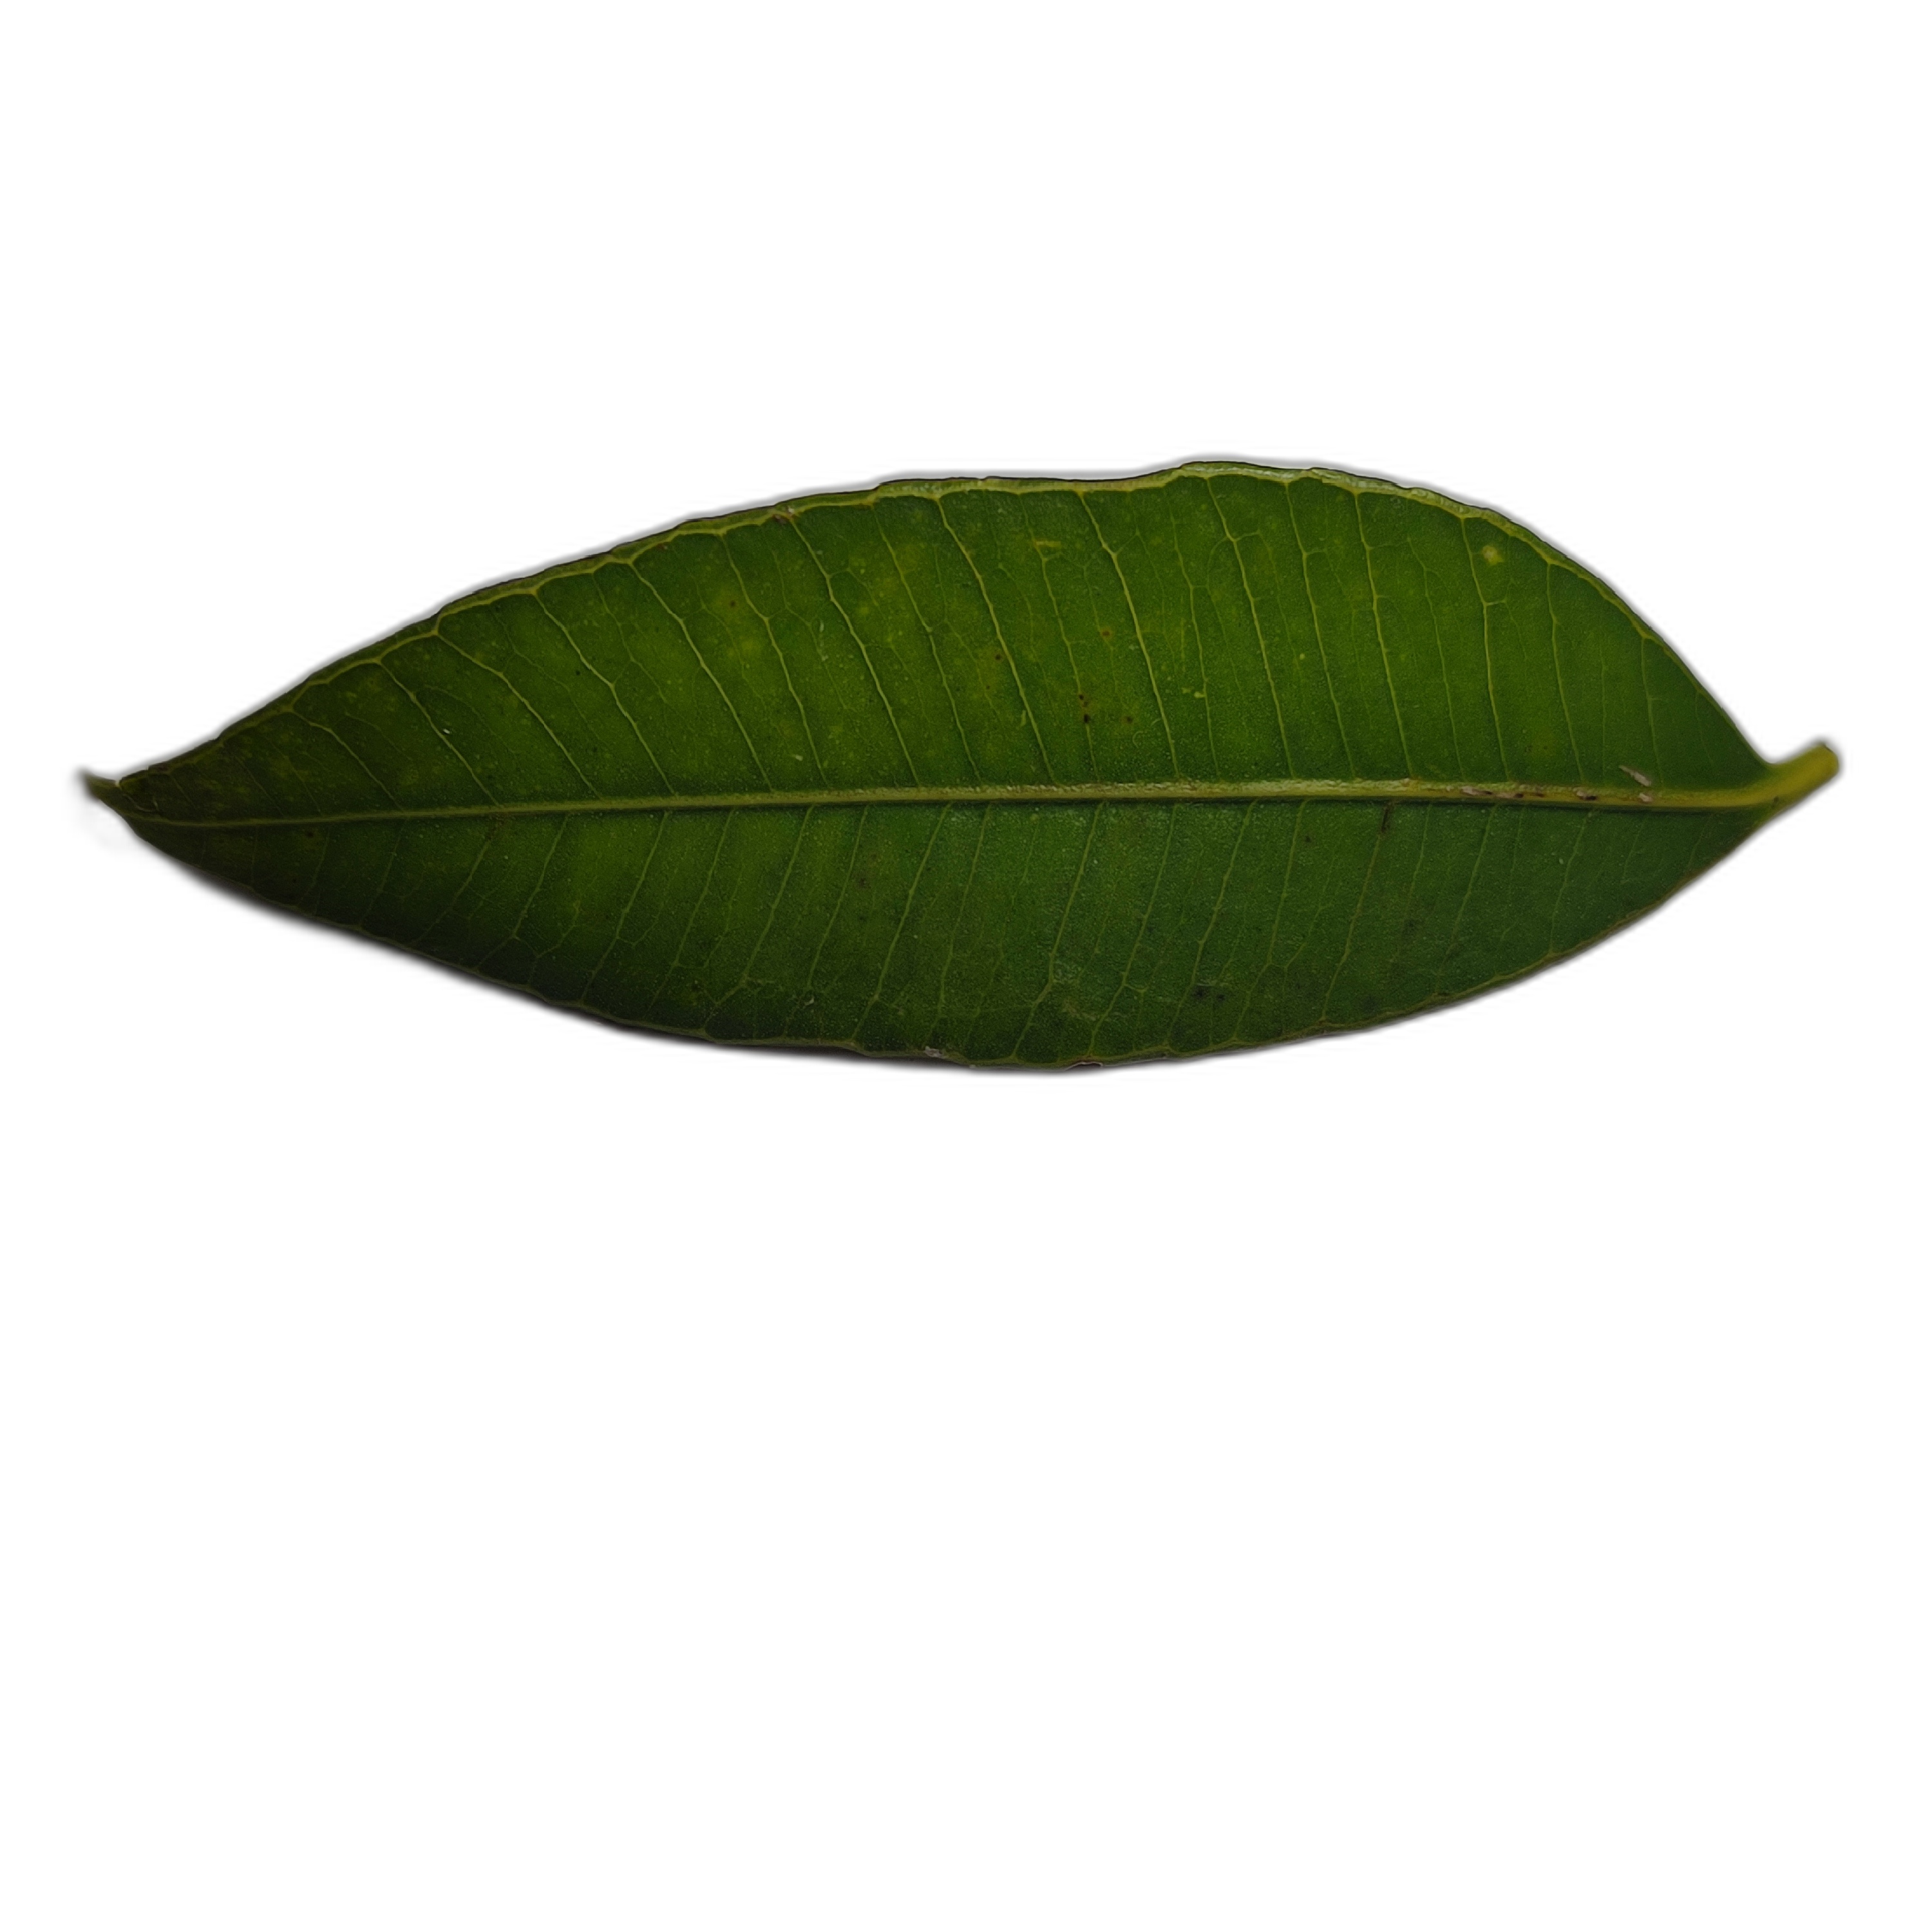
Label: healthy